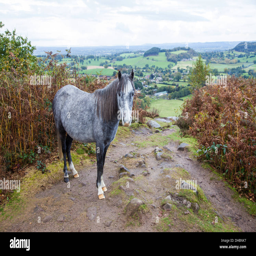
one of the wild ponies